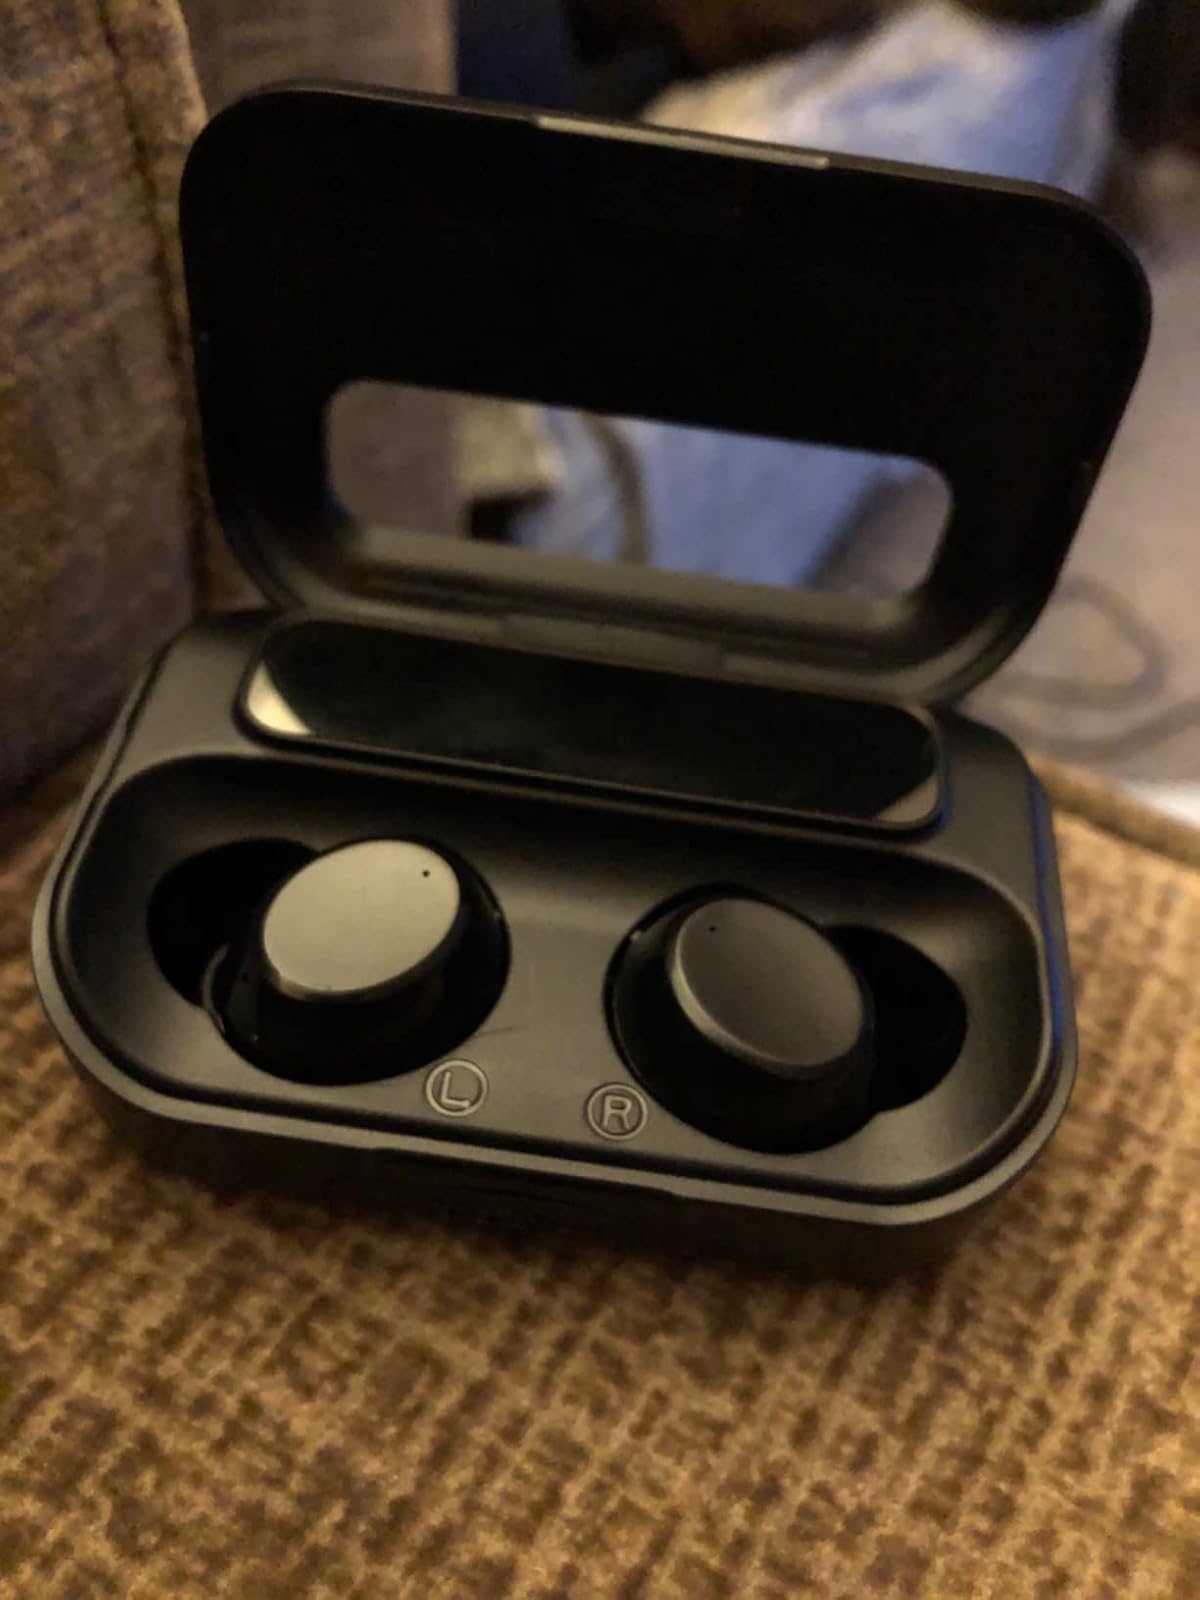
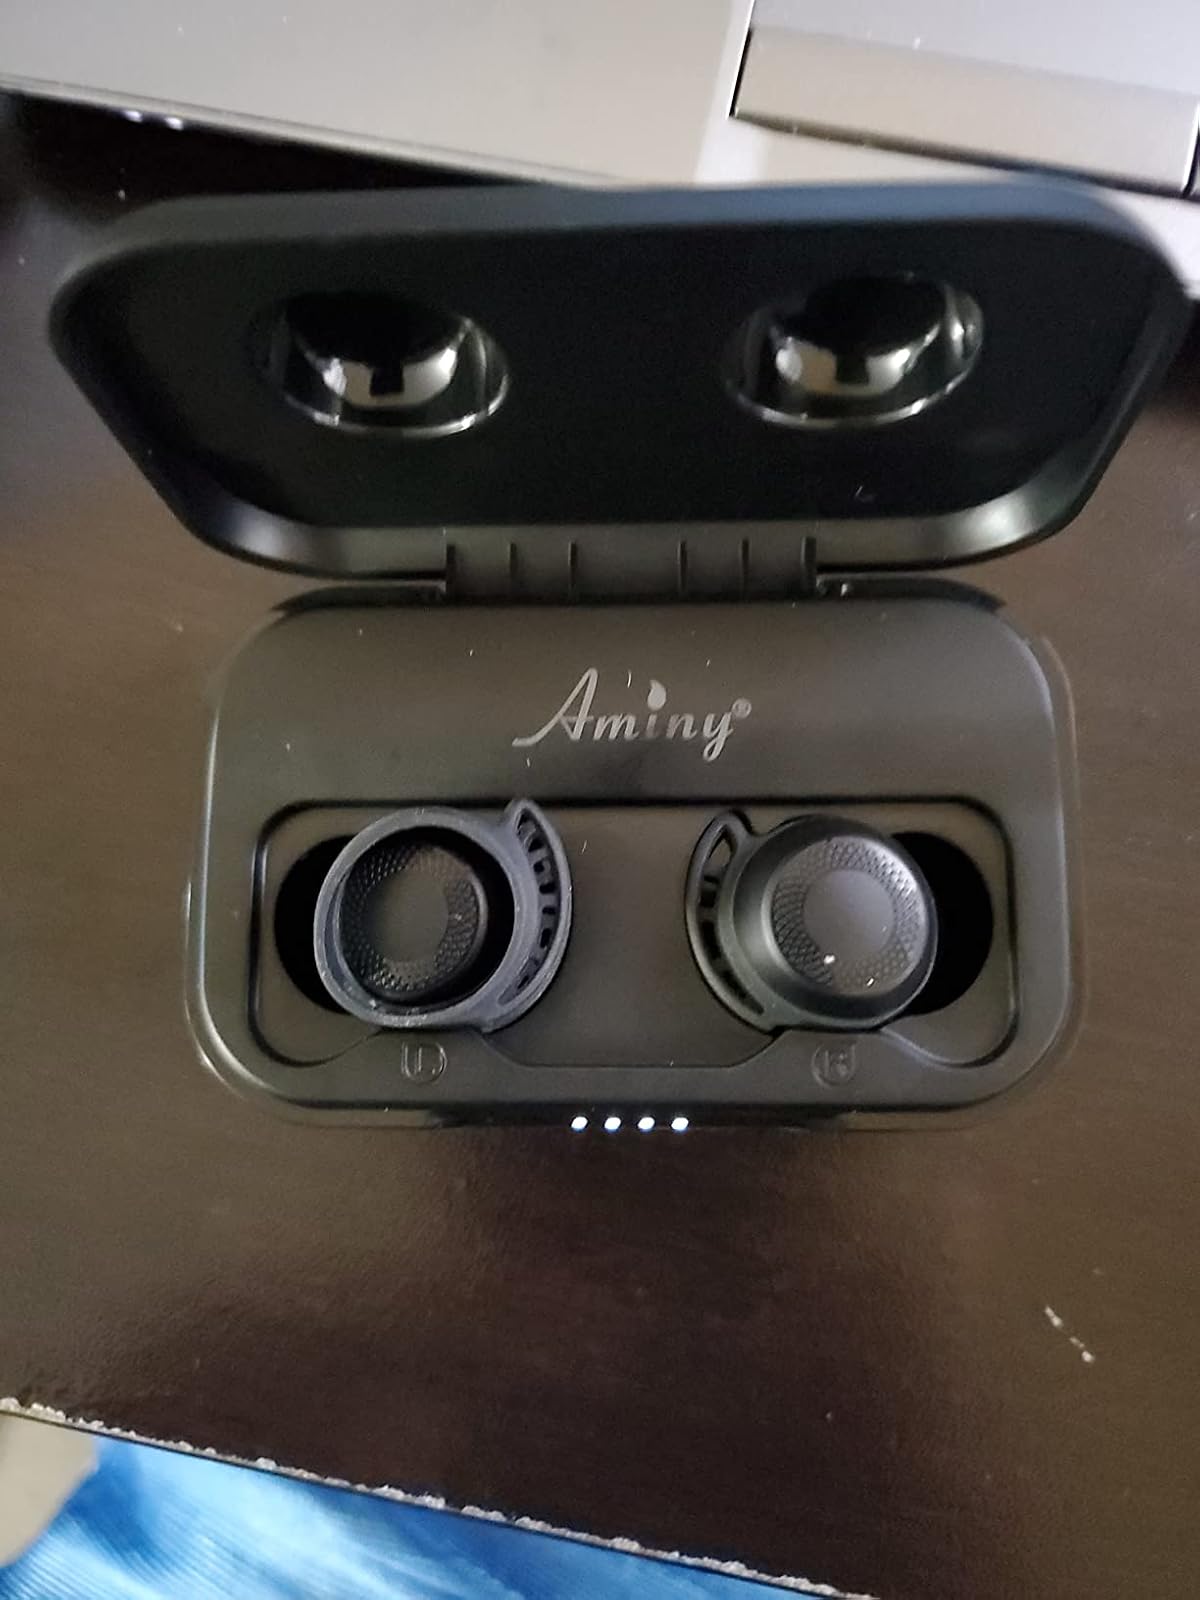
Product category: earbuds
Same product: no